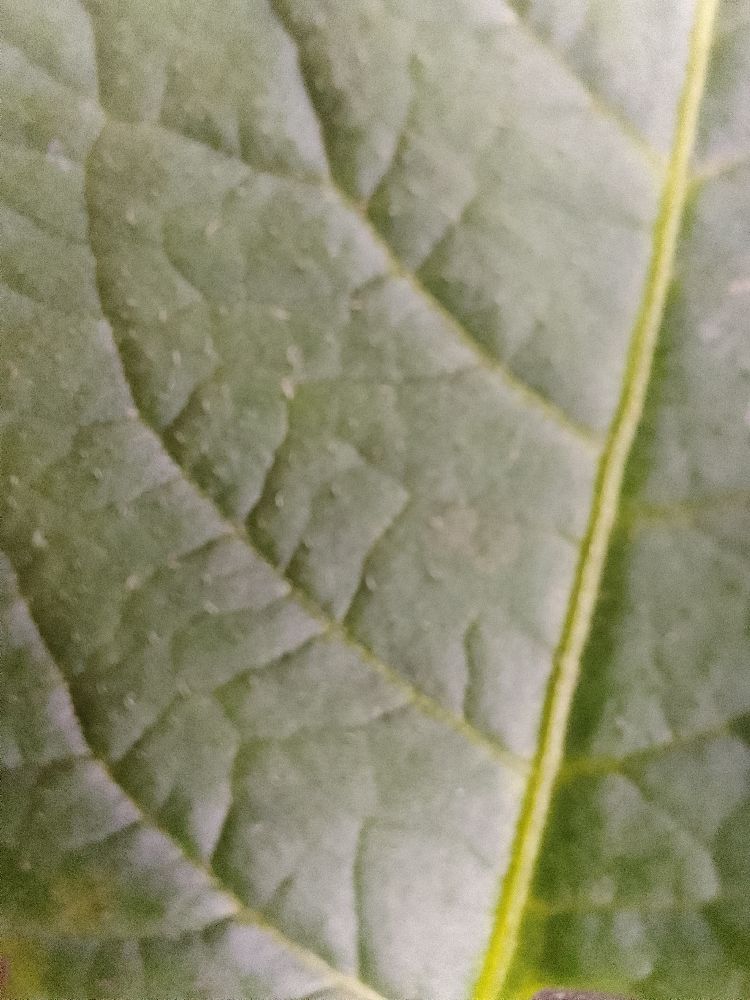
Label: Healthy